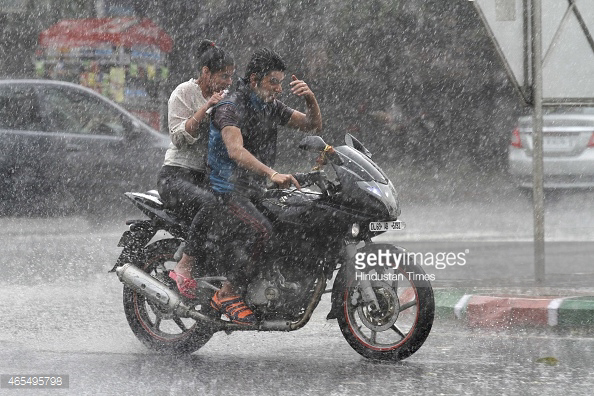
Weather: rain or strom